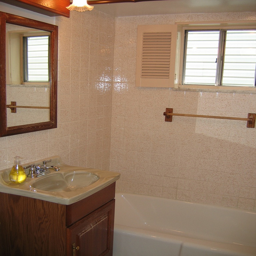
A bathroom has a sink, mirror and shower without a shower curtain.
simple white bathroom with sink and tiled shower
A bathroom with white tile walls and a window in the shower.
A bathroom area with sink, mirror, and shower without curtain.
a bath room with a bath tub and a sink